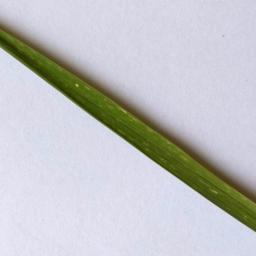
Label: Rice___Healthy